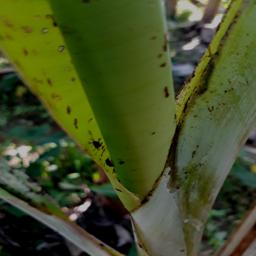
Label: BANANA APHIDS